Civilian Conservation Corps

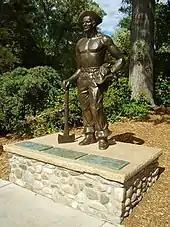
Statue of CCC worker in Santa Fe, New Mexico

The company organization of each camp had a dual-authority supervisory staff: firstly, Department of War personnel or Reserve officers (until July 1, 1939), a "company commander" and junior officer, who were responsible for overall camp operation, logistics, education and training; and secondly, ten to fourteen technical service civilians, including a camp "superintendent" and "foreman", employed by either the Departments of Interior or Agriculture, responsible for the particular fieldwork. Also included in camp operation were several non-technical supervisor LEMs, who provided knowledge of the work at hand, "lay of the land," and paternal guidance for inexperienced enrollees. Enrollees were organized into work detail units called "sections" of 25 men each, according to the barracks they resided in. Each section had an enrollee "senior leader" and "assistant leader" who were accountable for the men at work and in the barracks.